Towson Tigers football

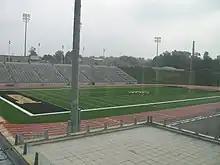
Johnny Unitas Stadium

Towson University and Morgan State University share a rivalry called The Battle for Greater Baltimore. Towson leads the rivalry with 22 football victories versus 6 losses.